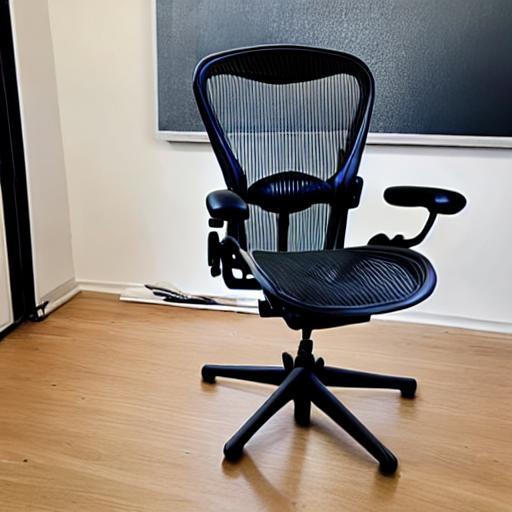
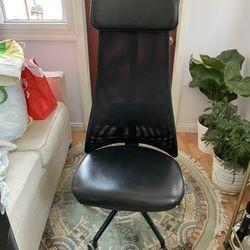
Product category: items_chair
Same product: no